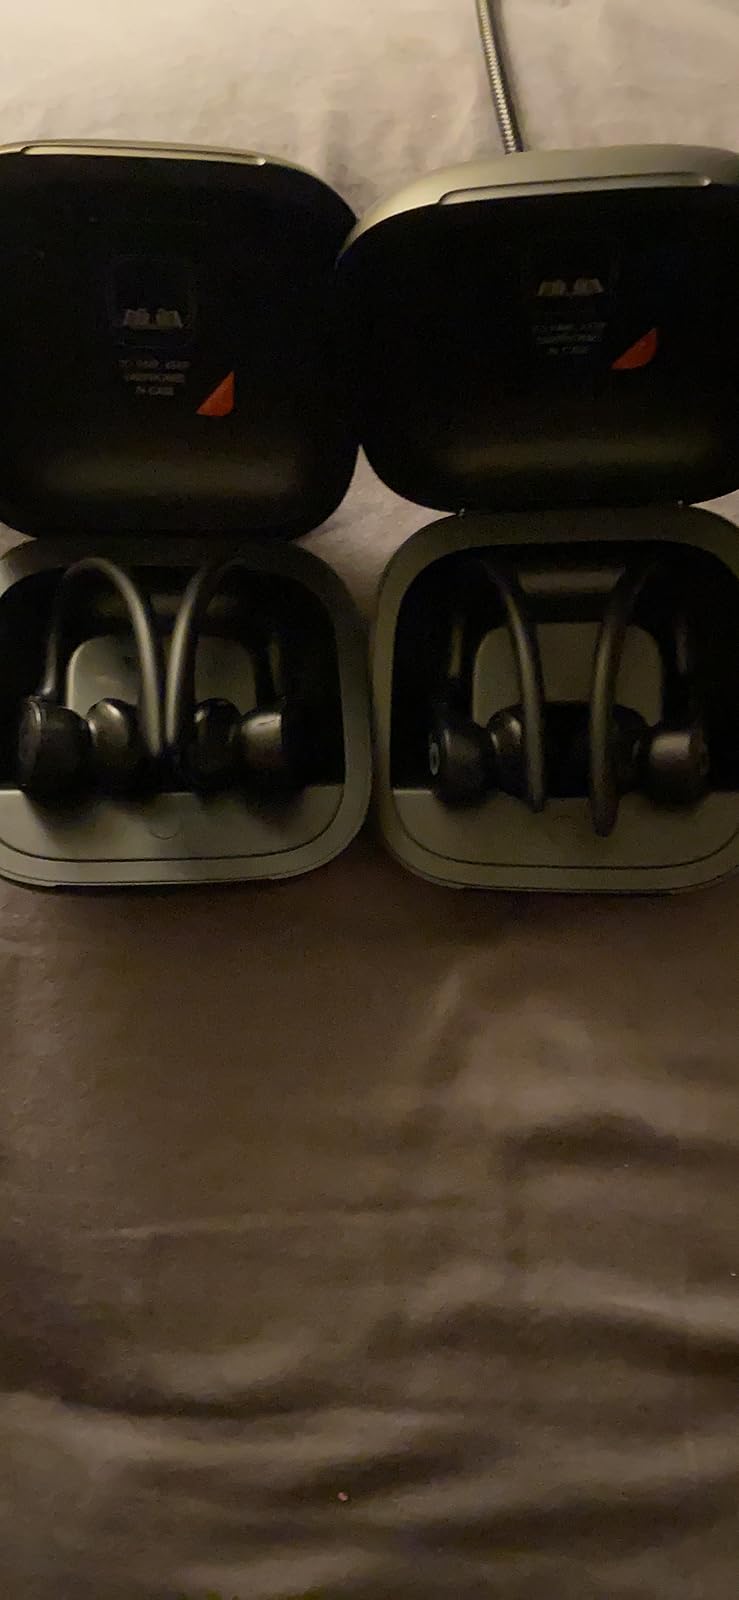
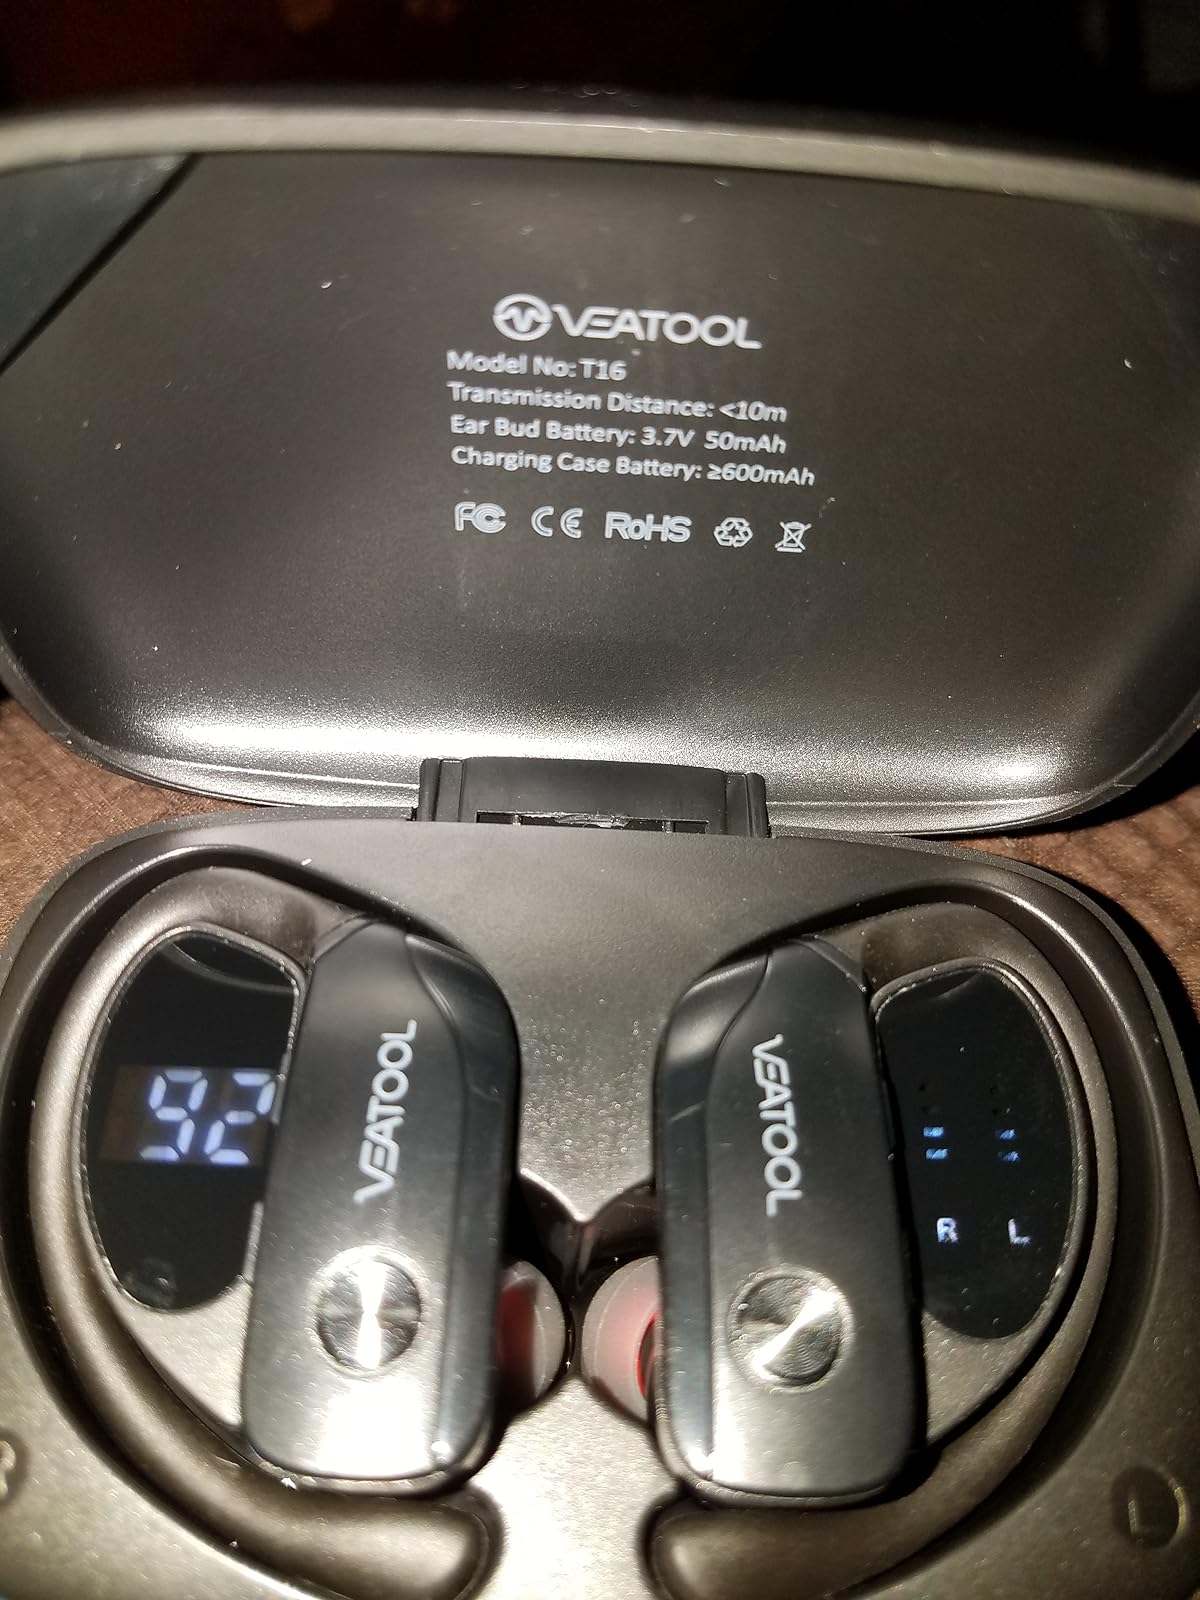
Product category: earbuds
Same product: no